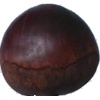
Label: chestnut